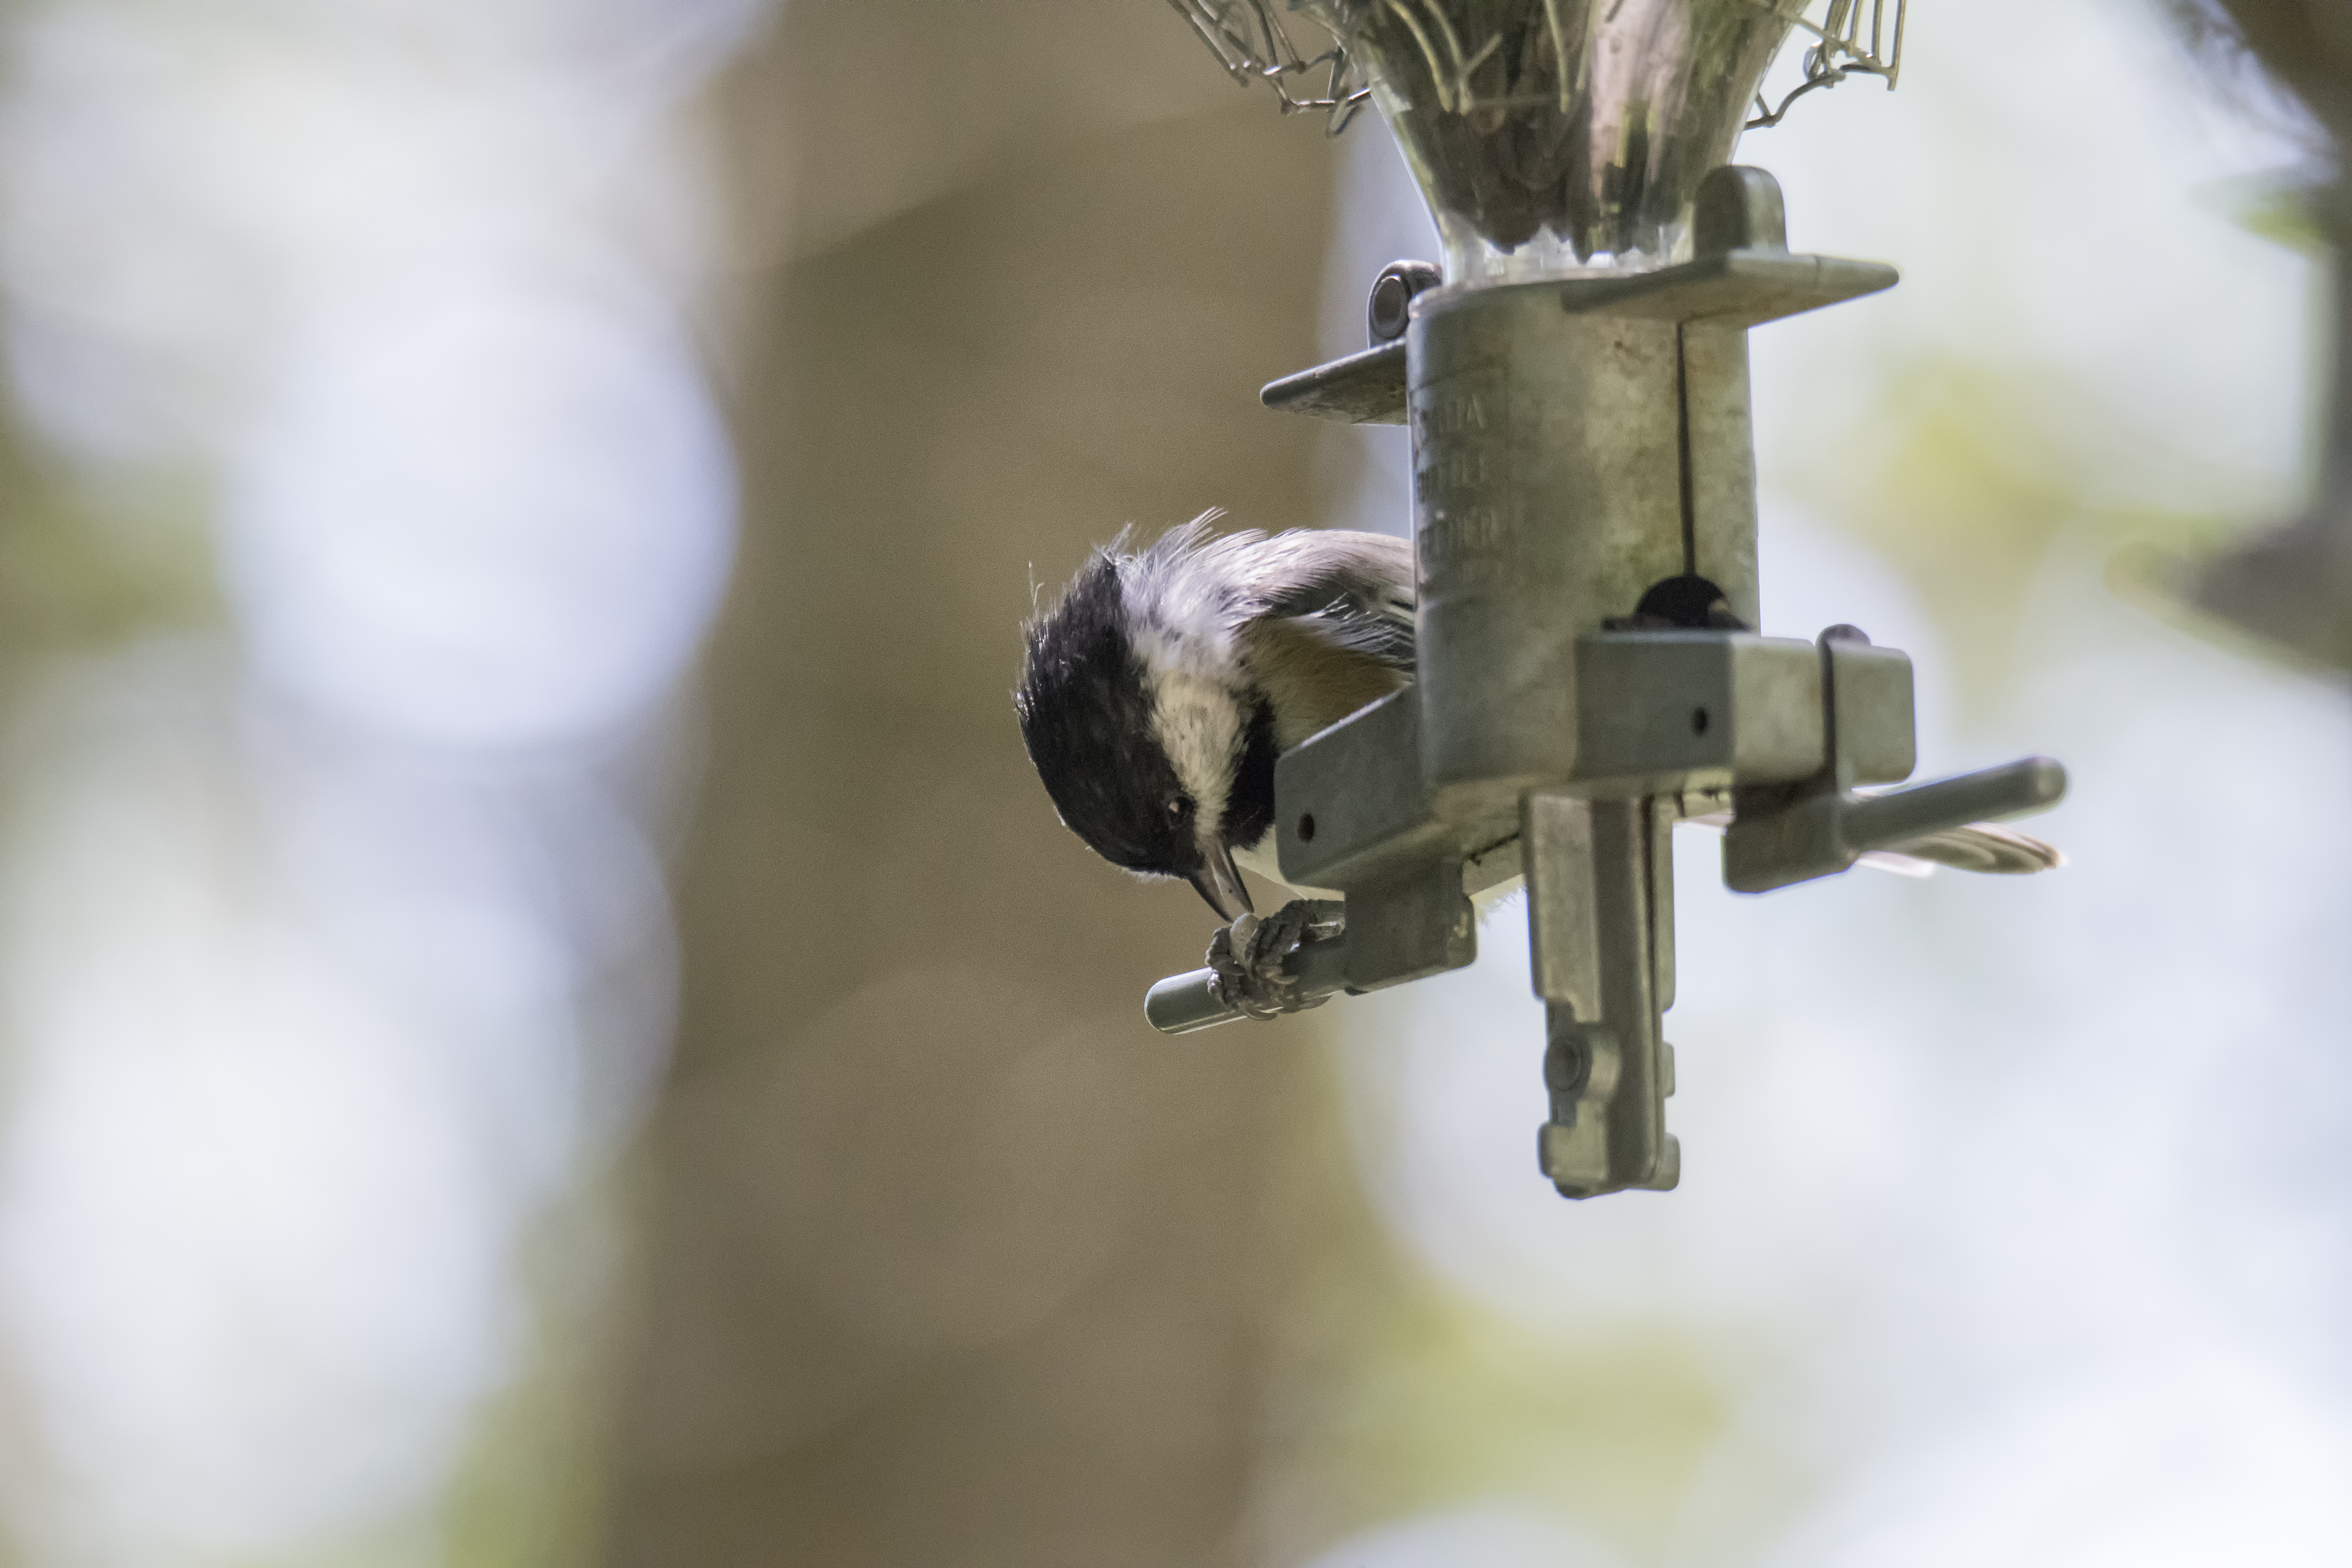
branch, bird, wing, black, fauna, close up, canada, a, vertebrate, noire, tte, mesange, quebec, finch, capped, sherbrooke, oiseau, chickadee, macro photography, perching bird